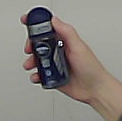
Product: nivea_rollon